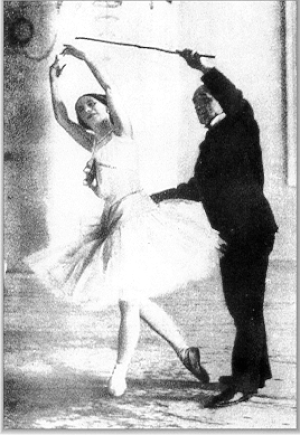
Cechetti enseignant Anna Pavlova, 1905-1906
Enrico Cecchetti est un danseur, mime, chorégraphe, maître de ballet et pédagogue italien né à Rome le 21 juin 1850 et mort à Milan le 13 novembre 1928. Il est également connu pour être à l'origine de la méthode d'enseignement de la danse qui porte son nom. Cecchetti était connu pour sa puissance, son agilité et ses capacités techniques. Dès 1888, on le considère comme le danseur le plus virtuose au monde.